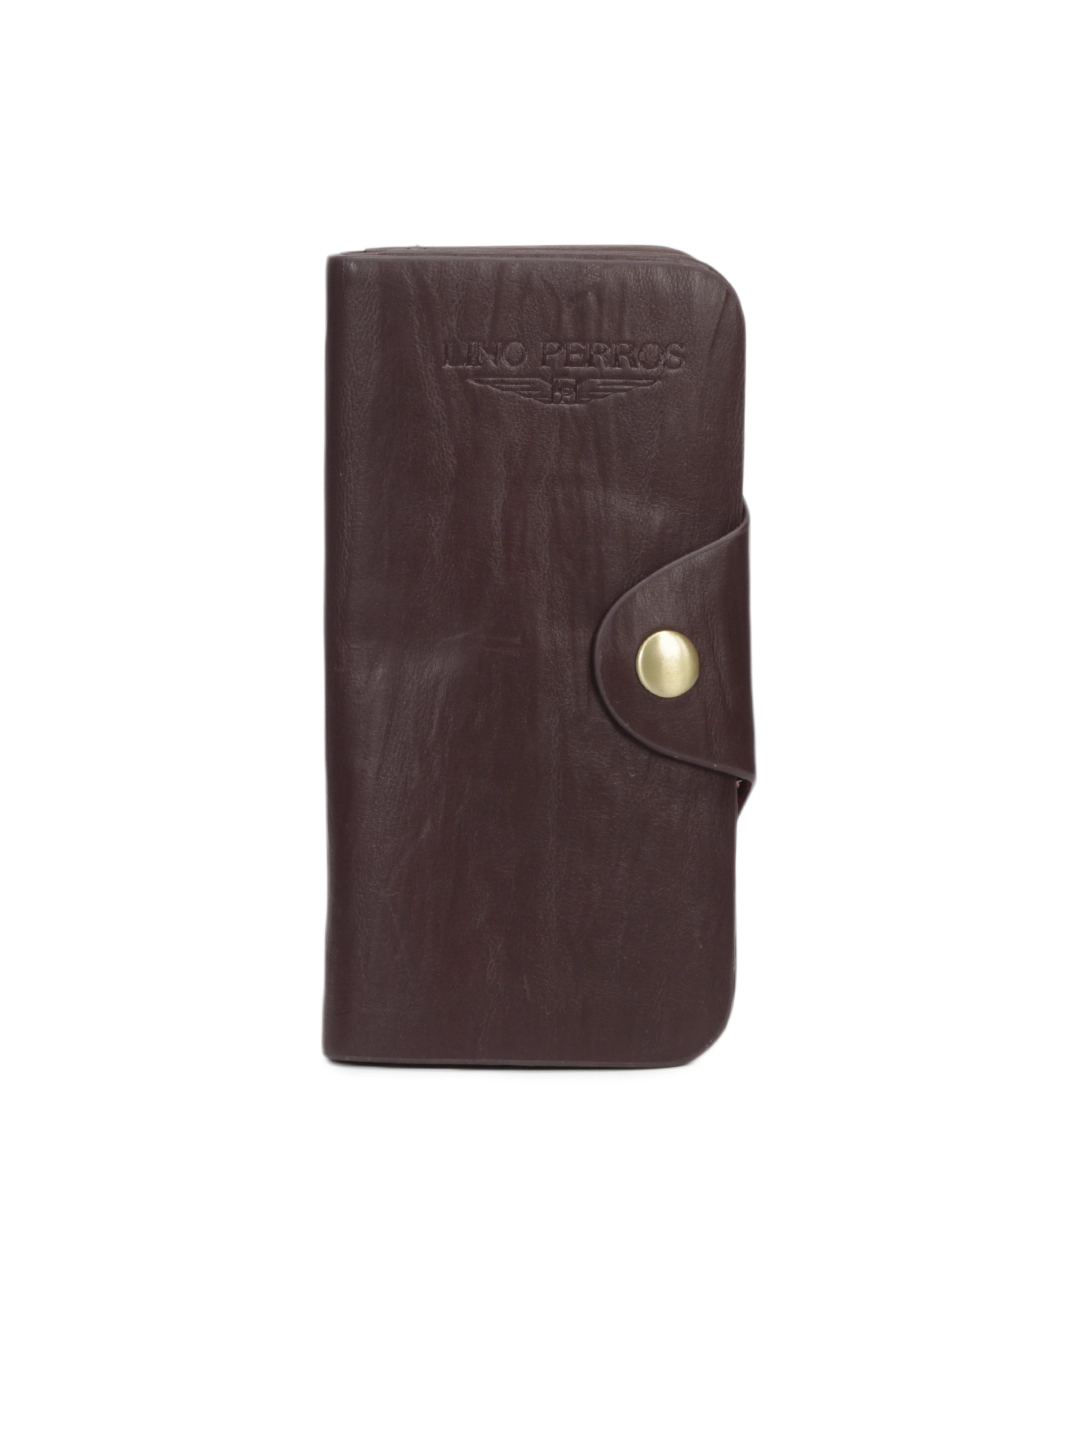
Lino Perros Women Leather Brown Wallet
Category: Accessories / Wallets / Wallets
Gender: Women
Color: Brown
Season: Winter 2015
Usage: Casual